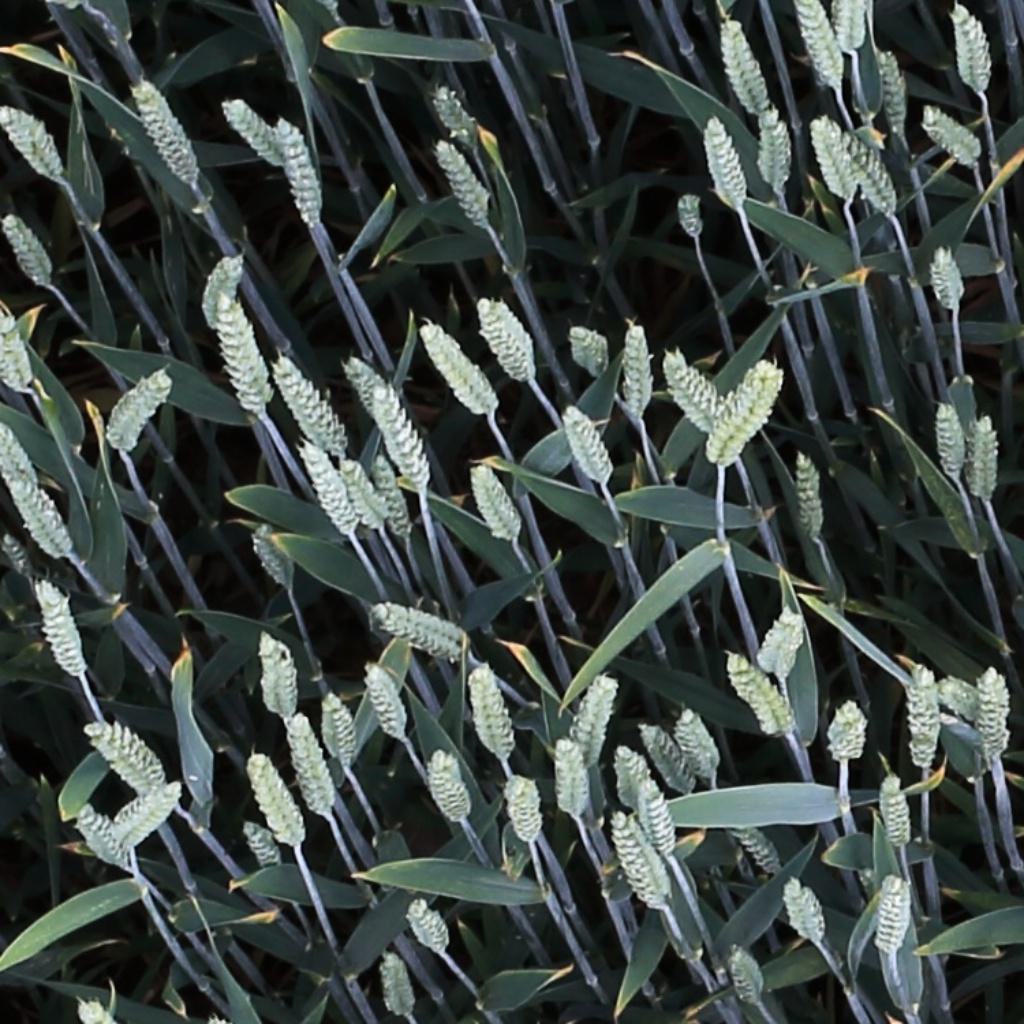
Country: Switzerland
Location: Usask
Wheat development stage: Filling